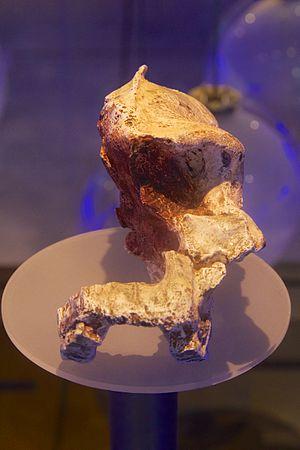
Paranthropus robustus est une espèce éteinte du genre Paranthropus, qui vivait en Afrique australe de 2 à 1,5 million d'années avant le présent. Il a été découvert en 1938 à Kromdraai, en Afrique du Sud. D'autres sites préhistoriques d'Afrique du Sud, tels Swartkrans et Drimolen, ont ensuite livré des restes fossiles de cette espèce.
Cette liste de fossiles d'hominidés présente un certain nombre de fossiles d'hominines selon un classement chronologique. Il existe des milliers de fossiles, dont beaucoup sont fragmentaires et ne consistent qu'en de simples dents ou fragments d'os isolés. Cette liste ne se veut pas exhaustive, mais présente les principaux spécimens découverts. La plupart de ces fossiles se situent sur des branches ou des rameaux distincts de la branche hypothétique menant à Homo sapiens.